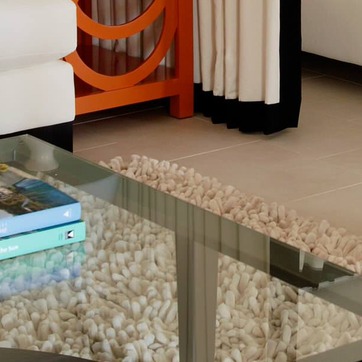
Material: carpet